Saturday Morning Breakfast Cereal

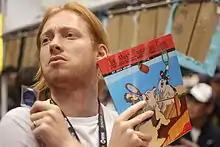
Zach Weinersmith in 2011

Weinersmith's first version of "SMBC" was a character-based three-panel strip done while he was in college. This version of the comic focused on the romantic and academic endeavors of several college students. This version (referred to as "Classic SMBC" on the site's archives) ran from January 28, 2002 to September 3, 2002. Weinersmith then switched to single-panel and gag comics. The current version of the strip began on September 5, 2002. The first 480 comics were originally removed from the main "SMBC" archives but were later returned as a hidden section and then made officially publicly available on September 22, 2008.